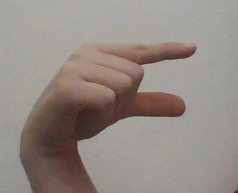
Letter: dal